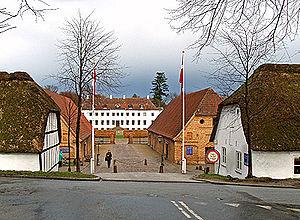
Le domaine de Moesgård, dans les bois de Højbjerg, se trouve au sud d’Aarhus dans le Jutland. Il accueille depuis 1970 le musée Moesgård. Les allées, chemins et routes sont traversées d'allées pavées millénaires et parsemées de chênes, de tilleuls et de marroniers.